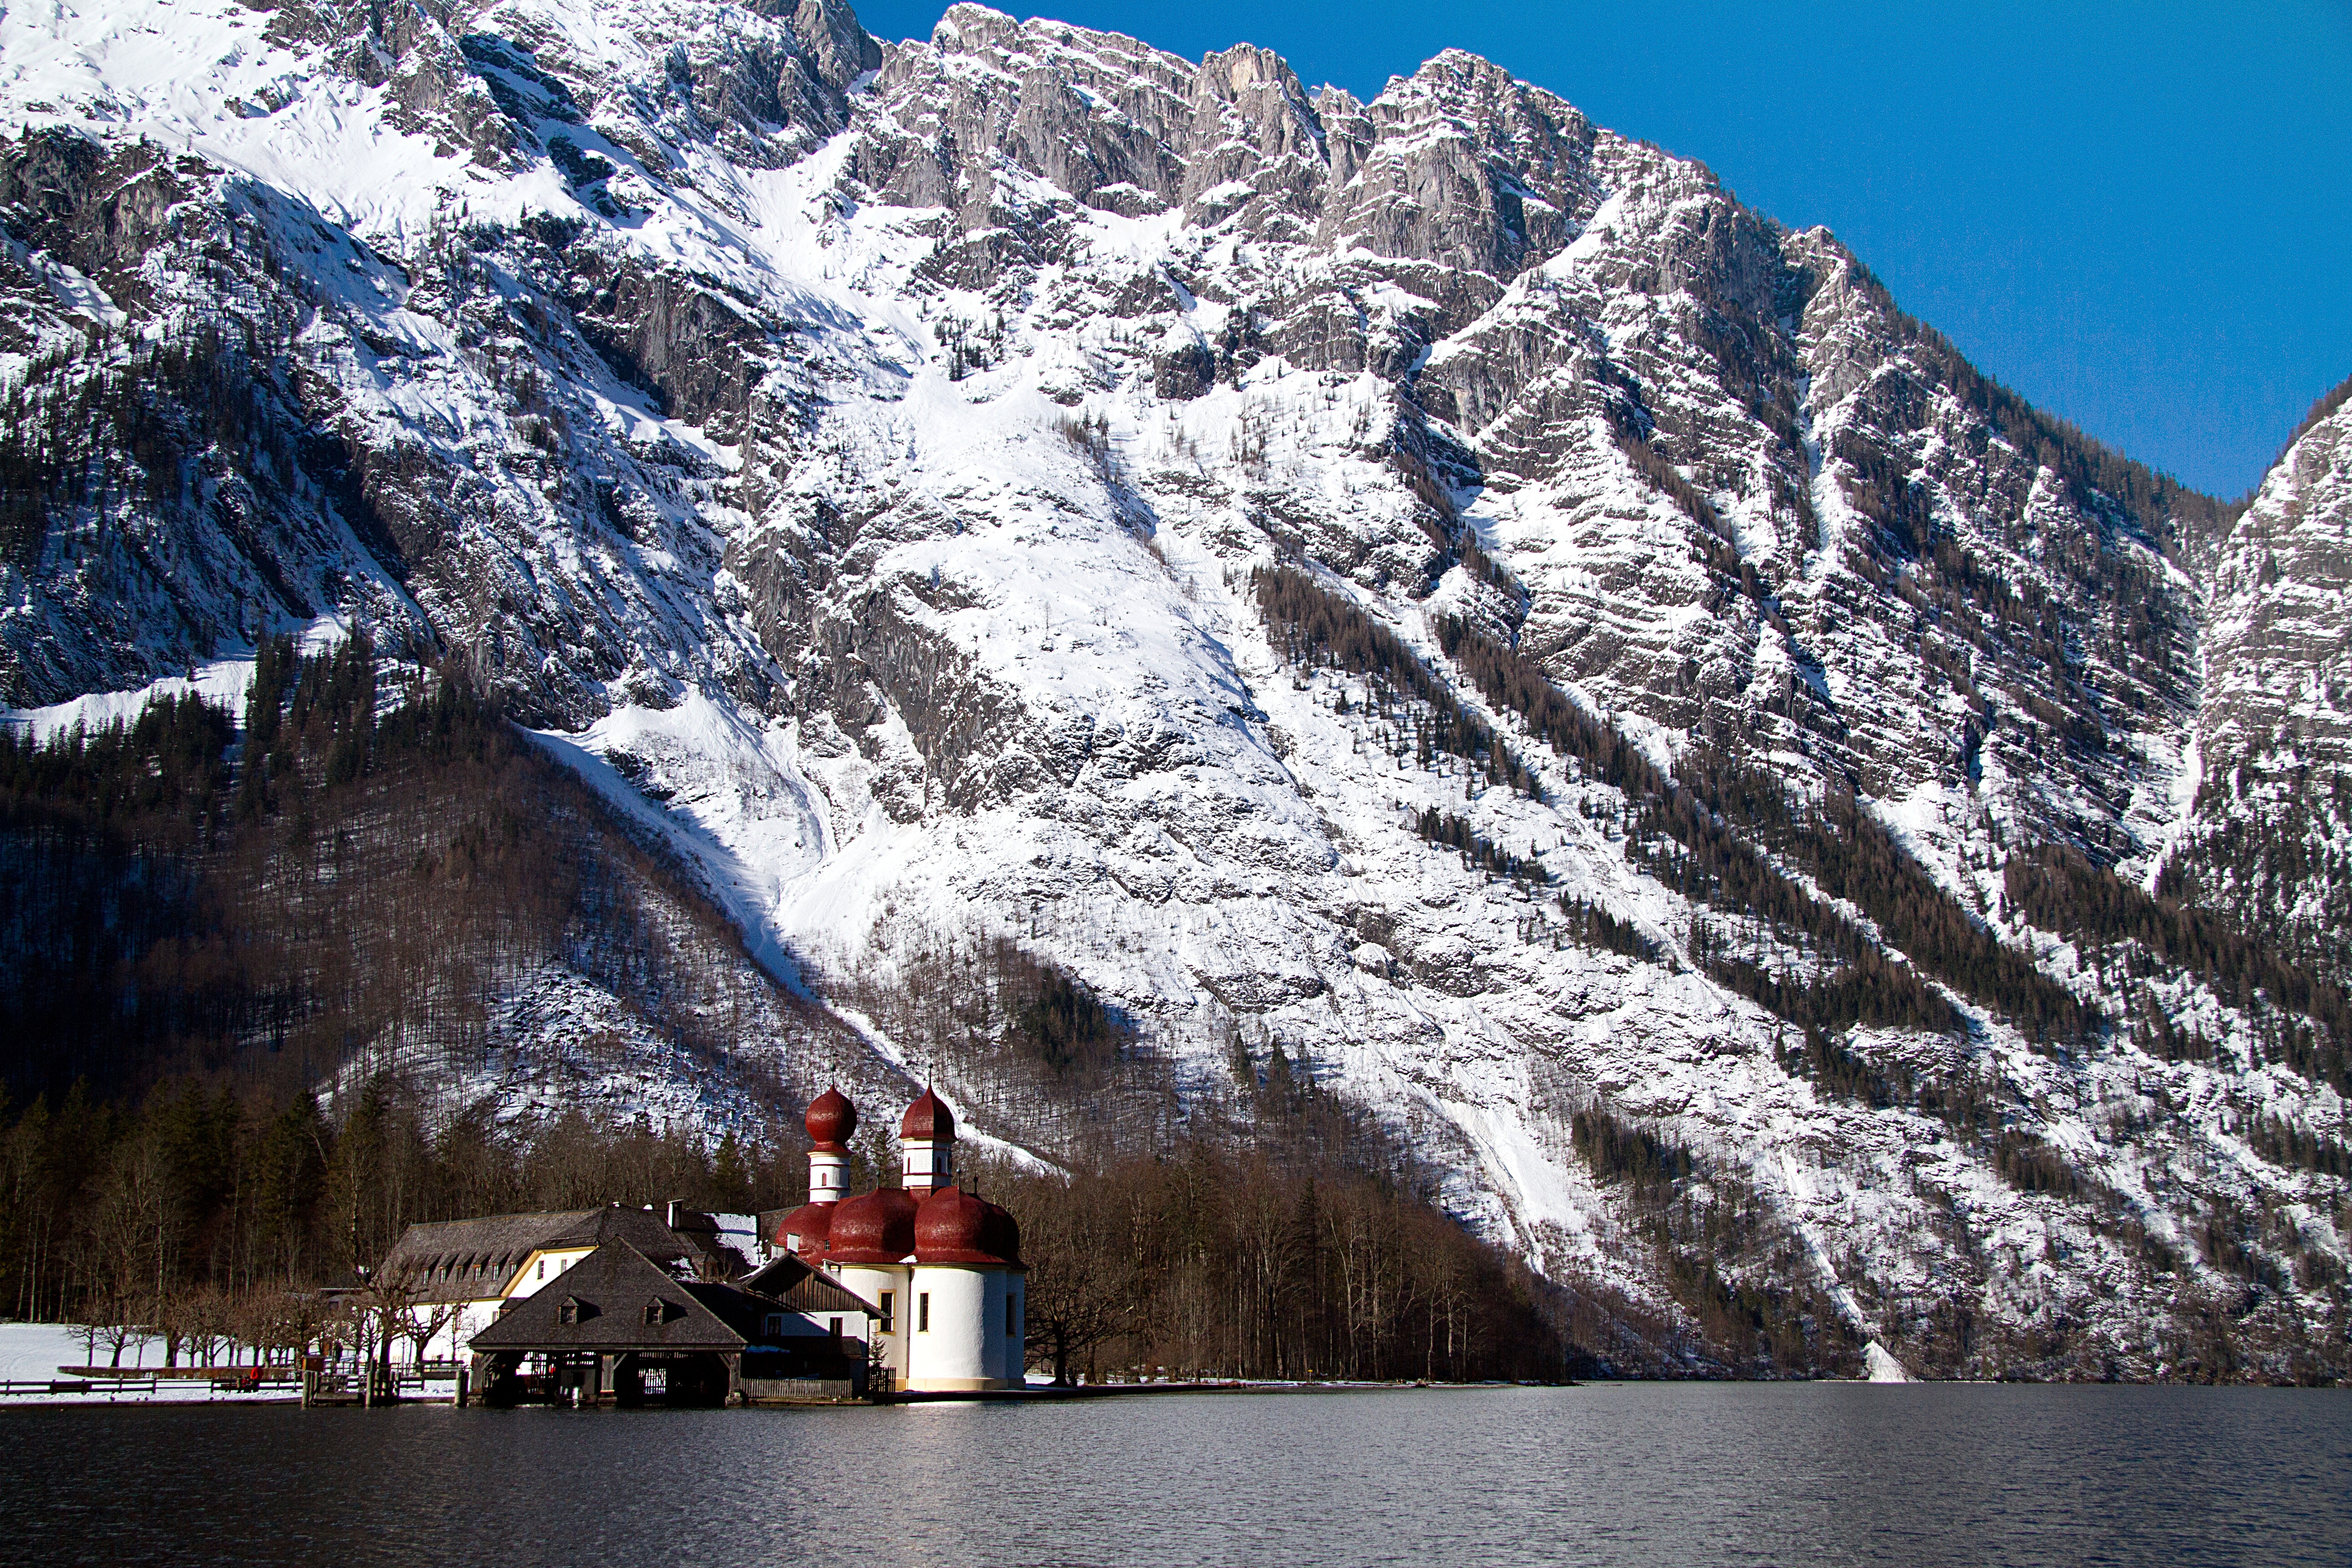
mountain, snow, winter, lake, mountain range, glacier, fjord, alps, bavaria, cirque, watzmann, king lake, bartholom st, berchtesgadener land, excursion destination, berchtesgaden national park, berchtesgaden alps, landform, geographical feature, mountainous landforms, glacial landform, geological phenomenon